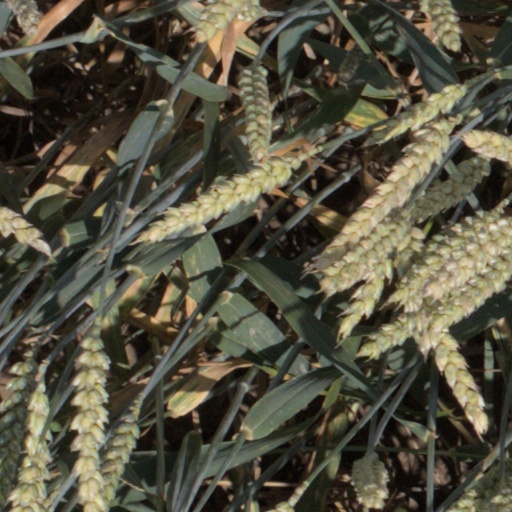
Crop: wheat